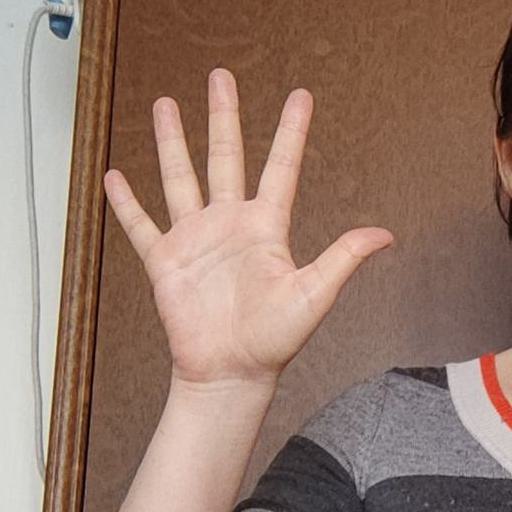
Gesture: palm